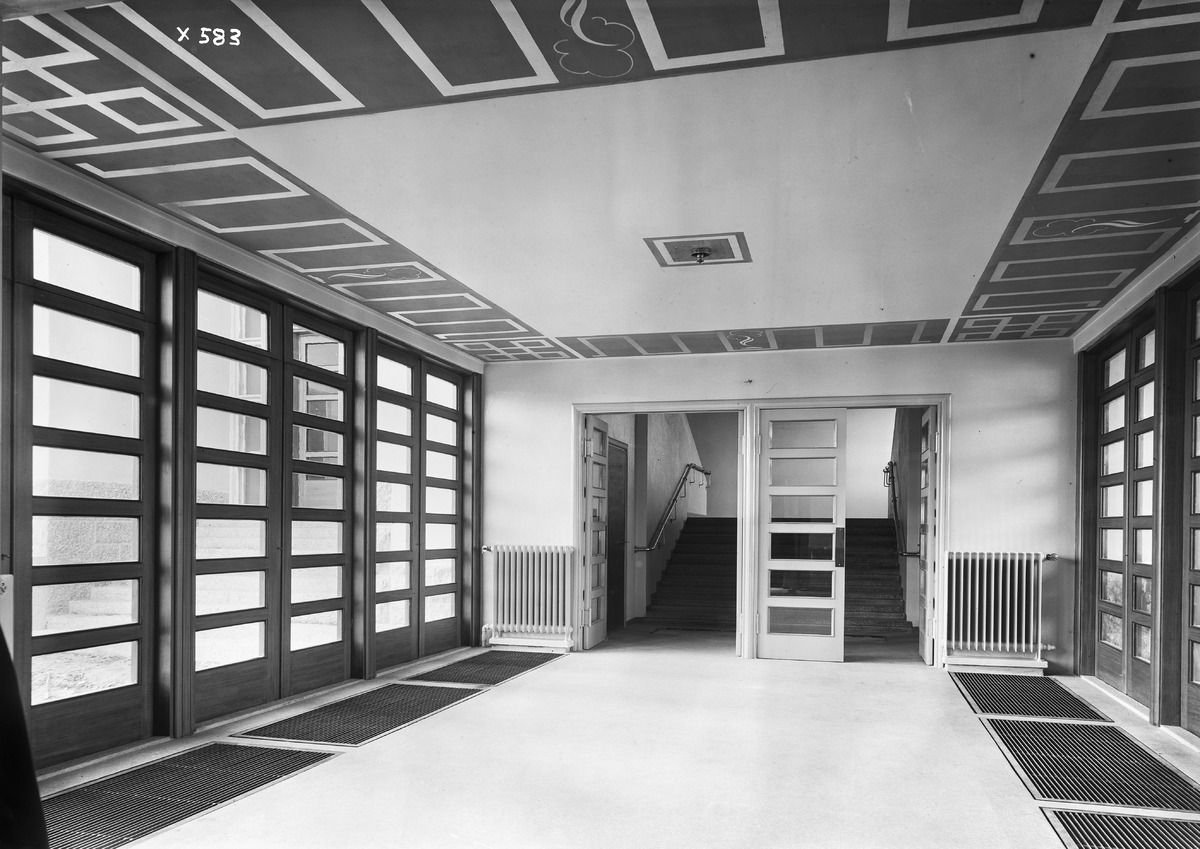
Oulun keskuskansakoulun sisätiloja
Oulu central elementary school's interior
sisällön kuvaus: Oulun keskuskansakoulun sisätiloja 29.8.1935. Eteistiloja. content description: Oulu central elementary school's interior on August 29, 1935. A hallway at the entrance.
Vuosi: 1935
Paikka: Suomi, Oulu, Suomi, Pohjois-Pohjanmaa, Oulu
Aiheet: Oulun keskuskansakoulu; sisäkuva; kansakoulu; koulurakennukset; eteistilat; sisäänkäynnit; elementary schools; school buildings; hallways; entrances; lobby